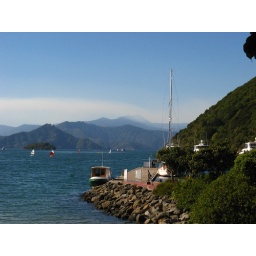
&amp;quot;Land of the long white cloud&amp;quot; mouri name for NZ see the skinny cloud forming in a narow band in the distance.